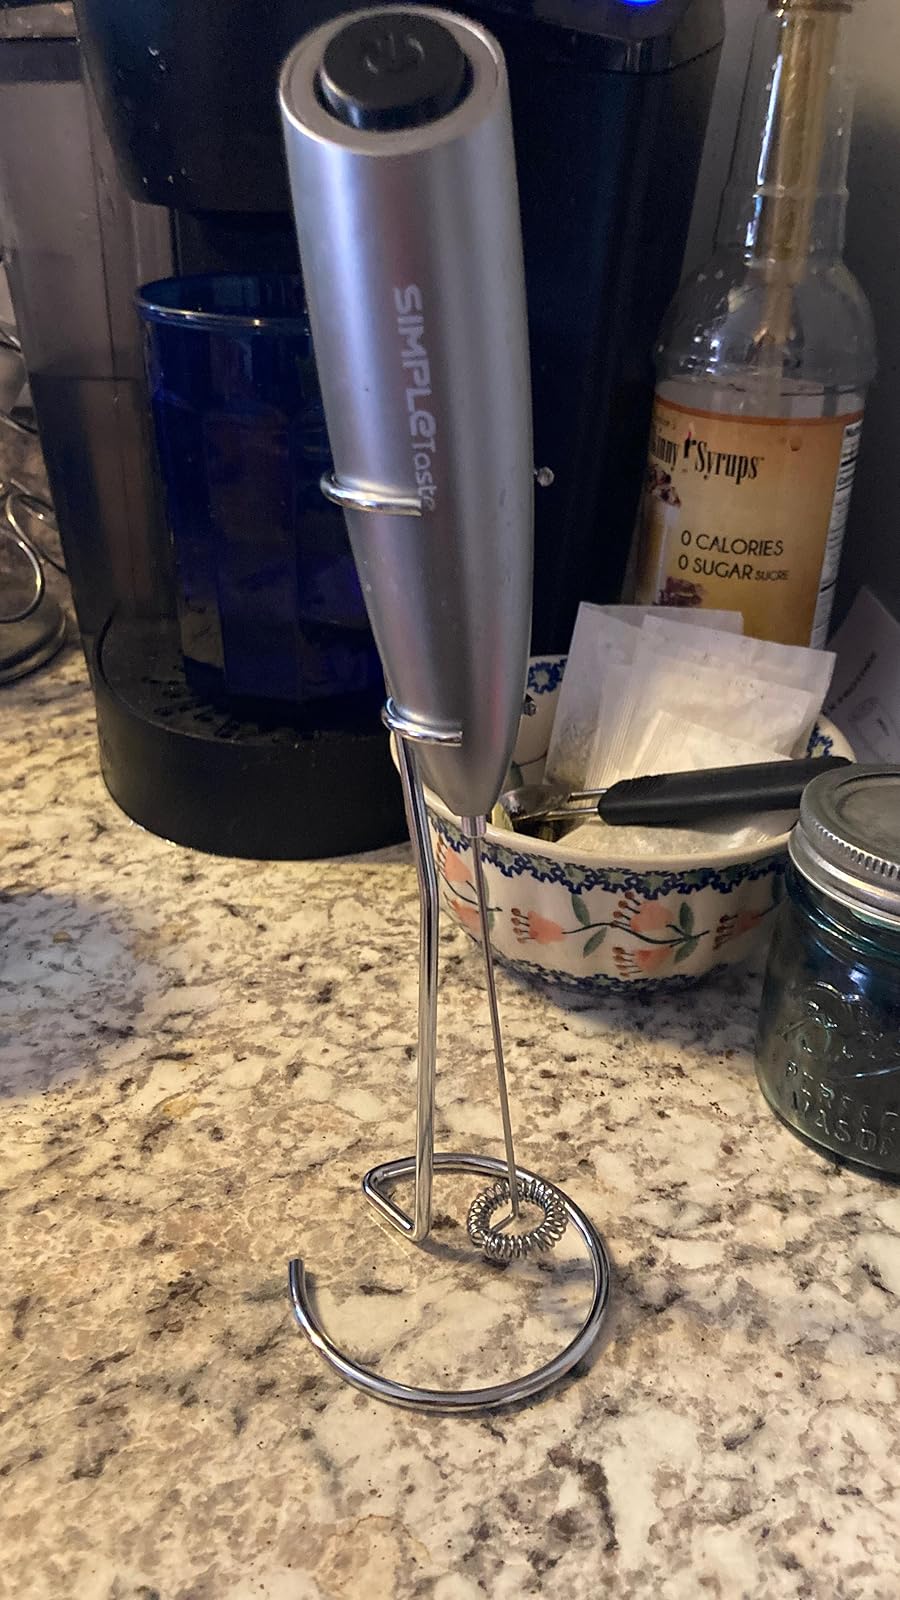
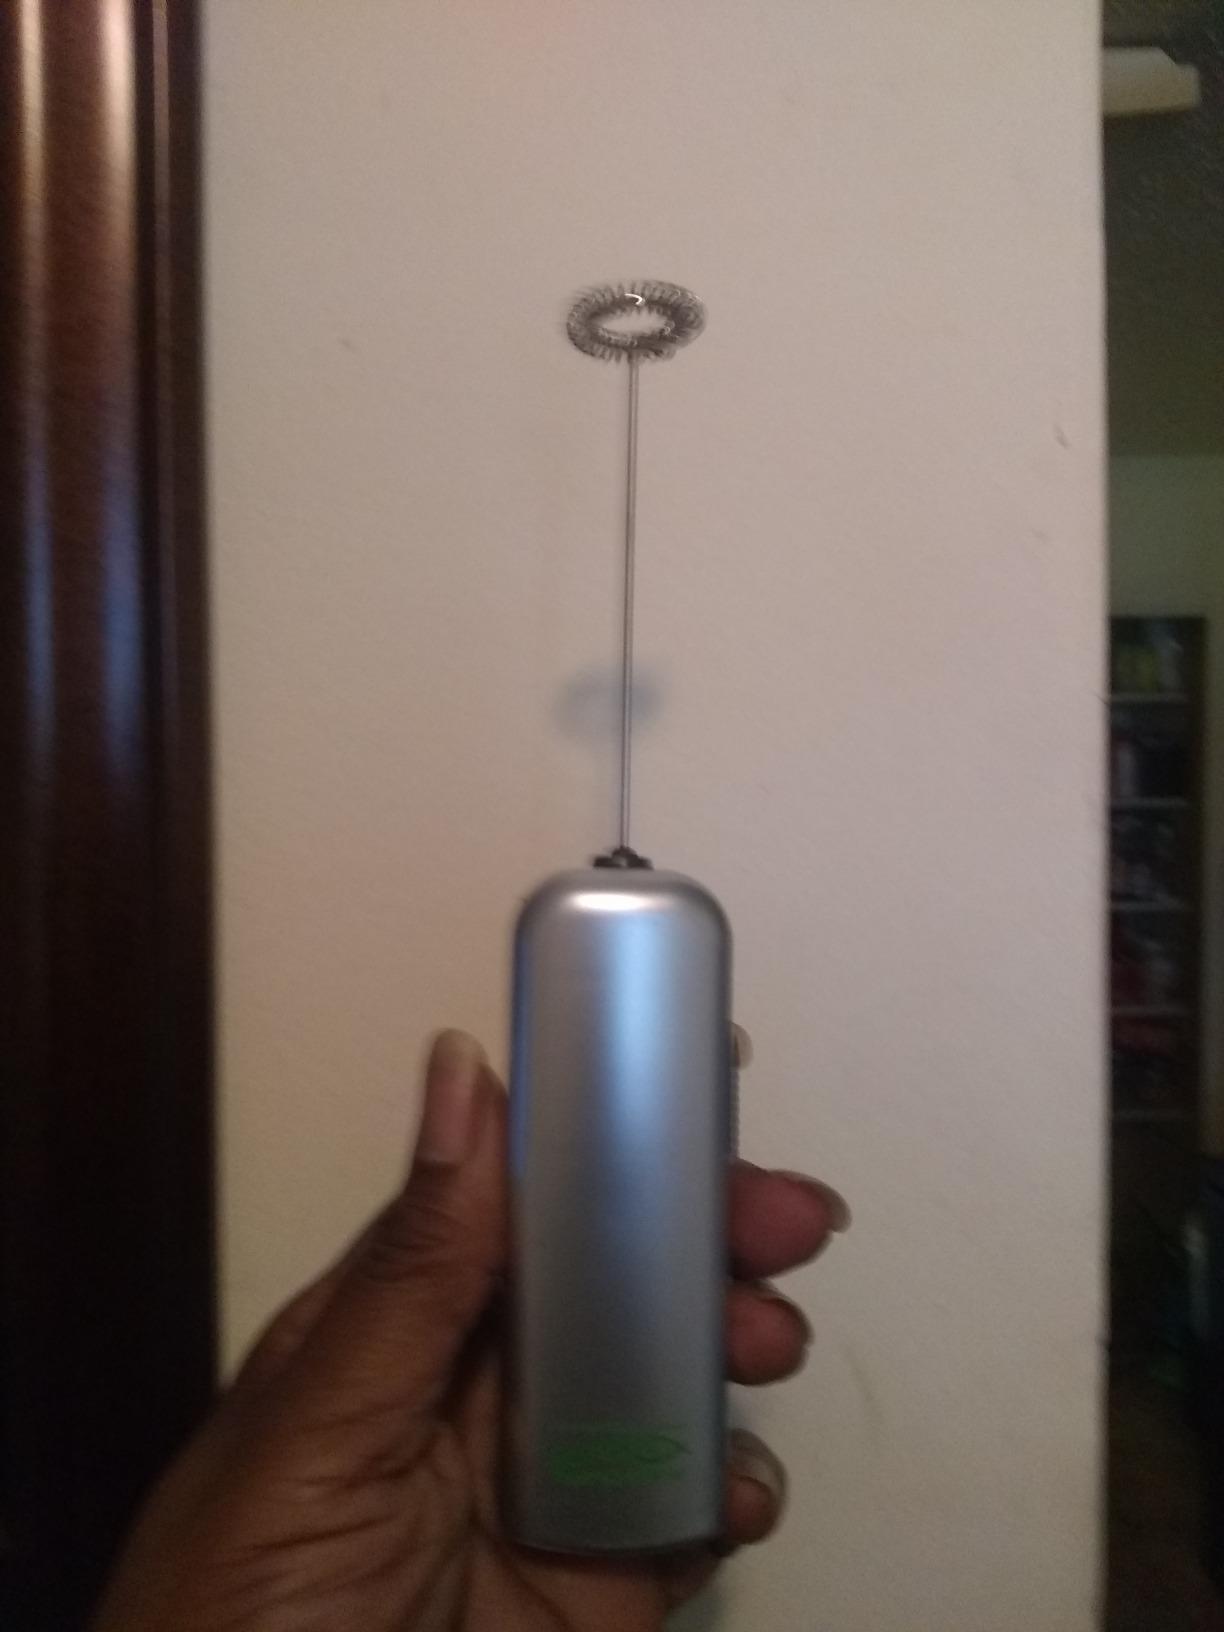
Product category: items_mixer
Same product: no